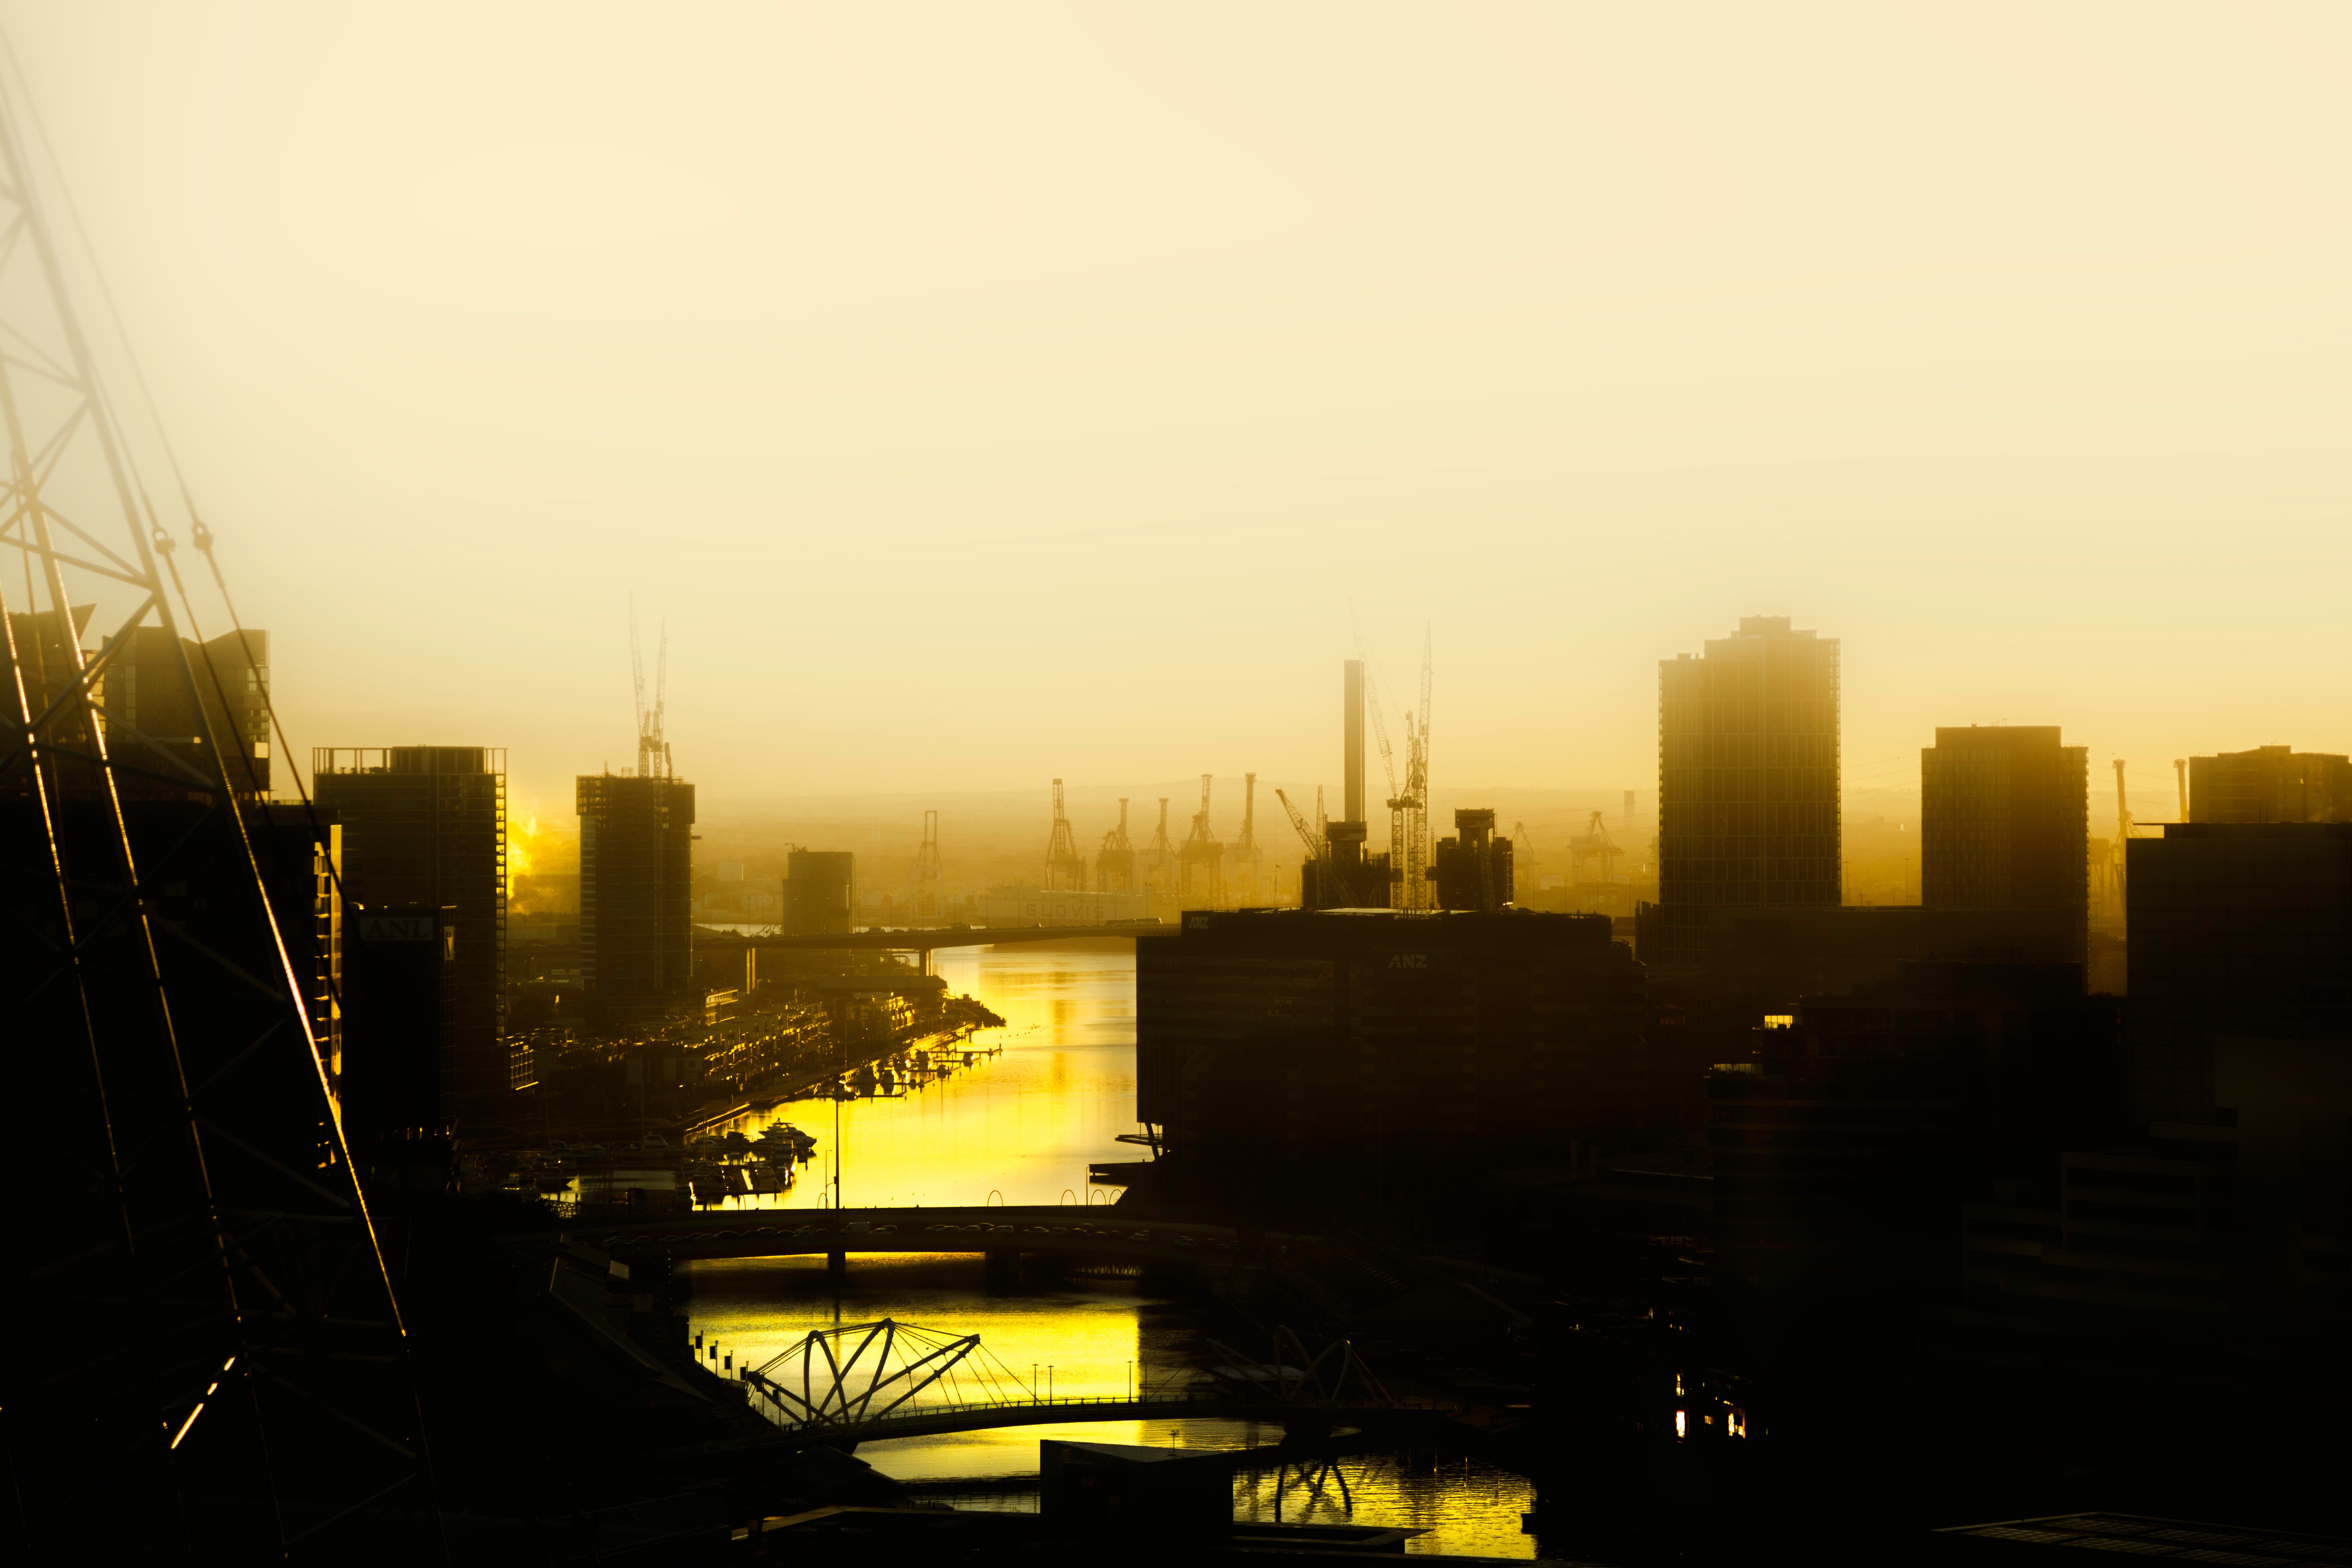
horizon, sun, sunrise, sunset, skyline, night, sunlight, morning, dawn, city, skyscraper, cityscape, downtown, dusk, evening, reflection, haze, urban area, atmospheric phenomenon, human settlement, atmosphere of earth